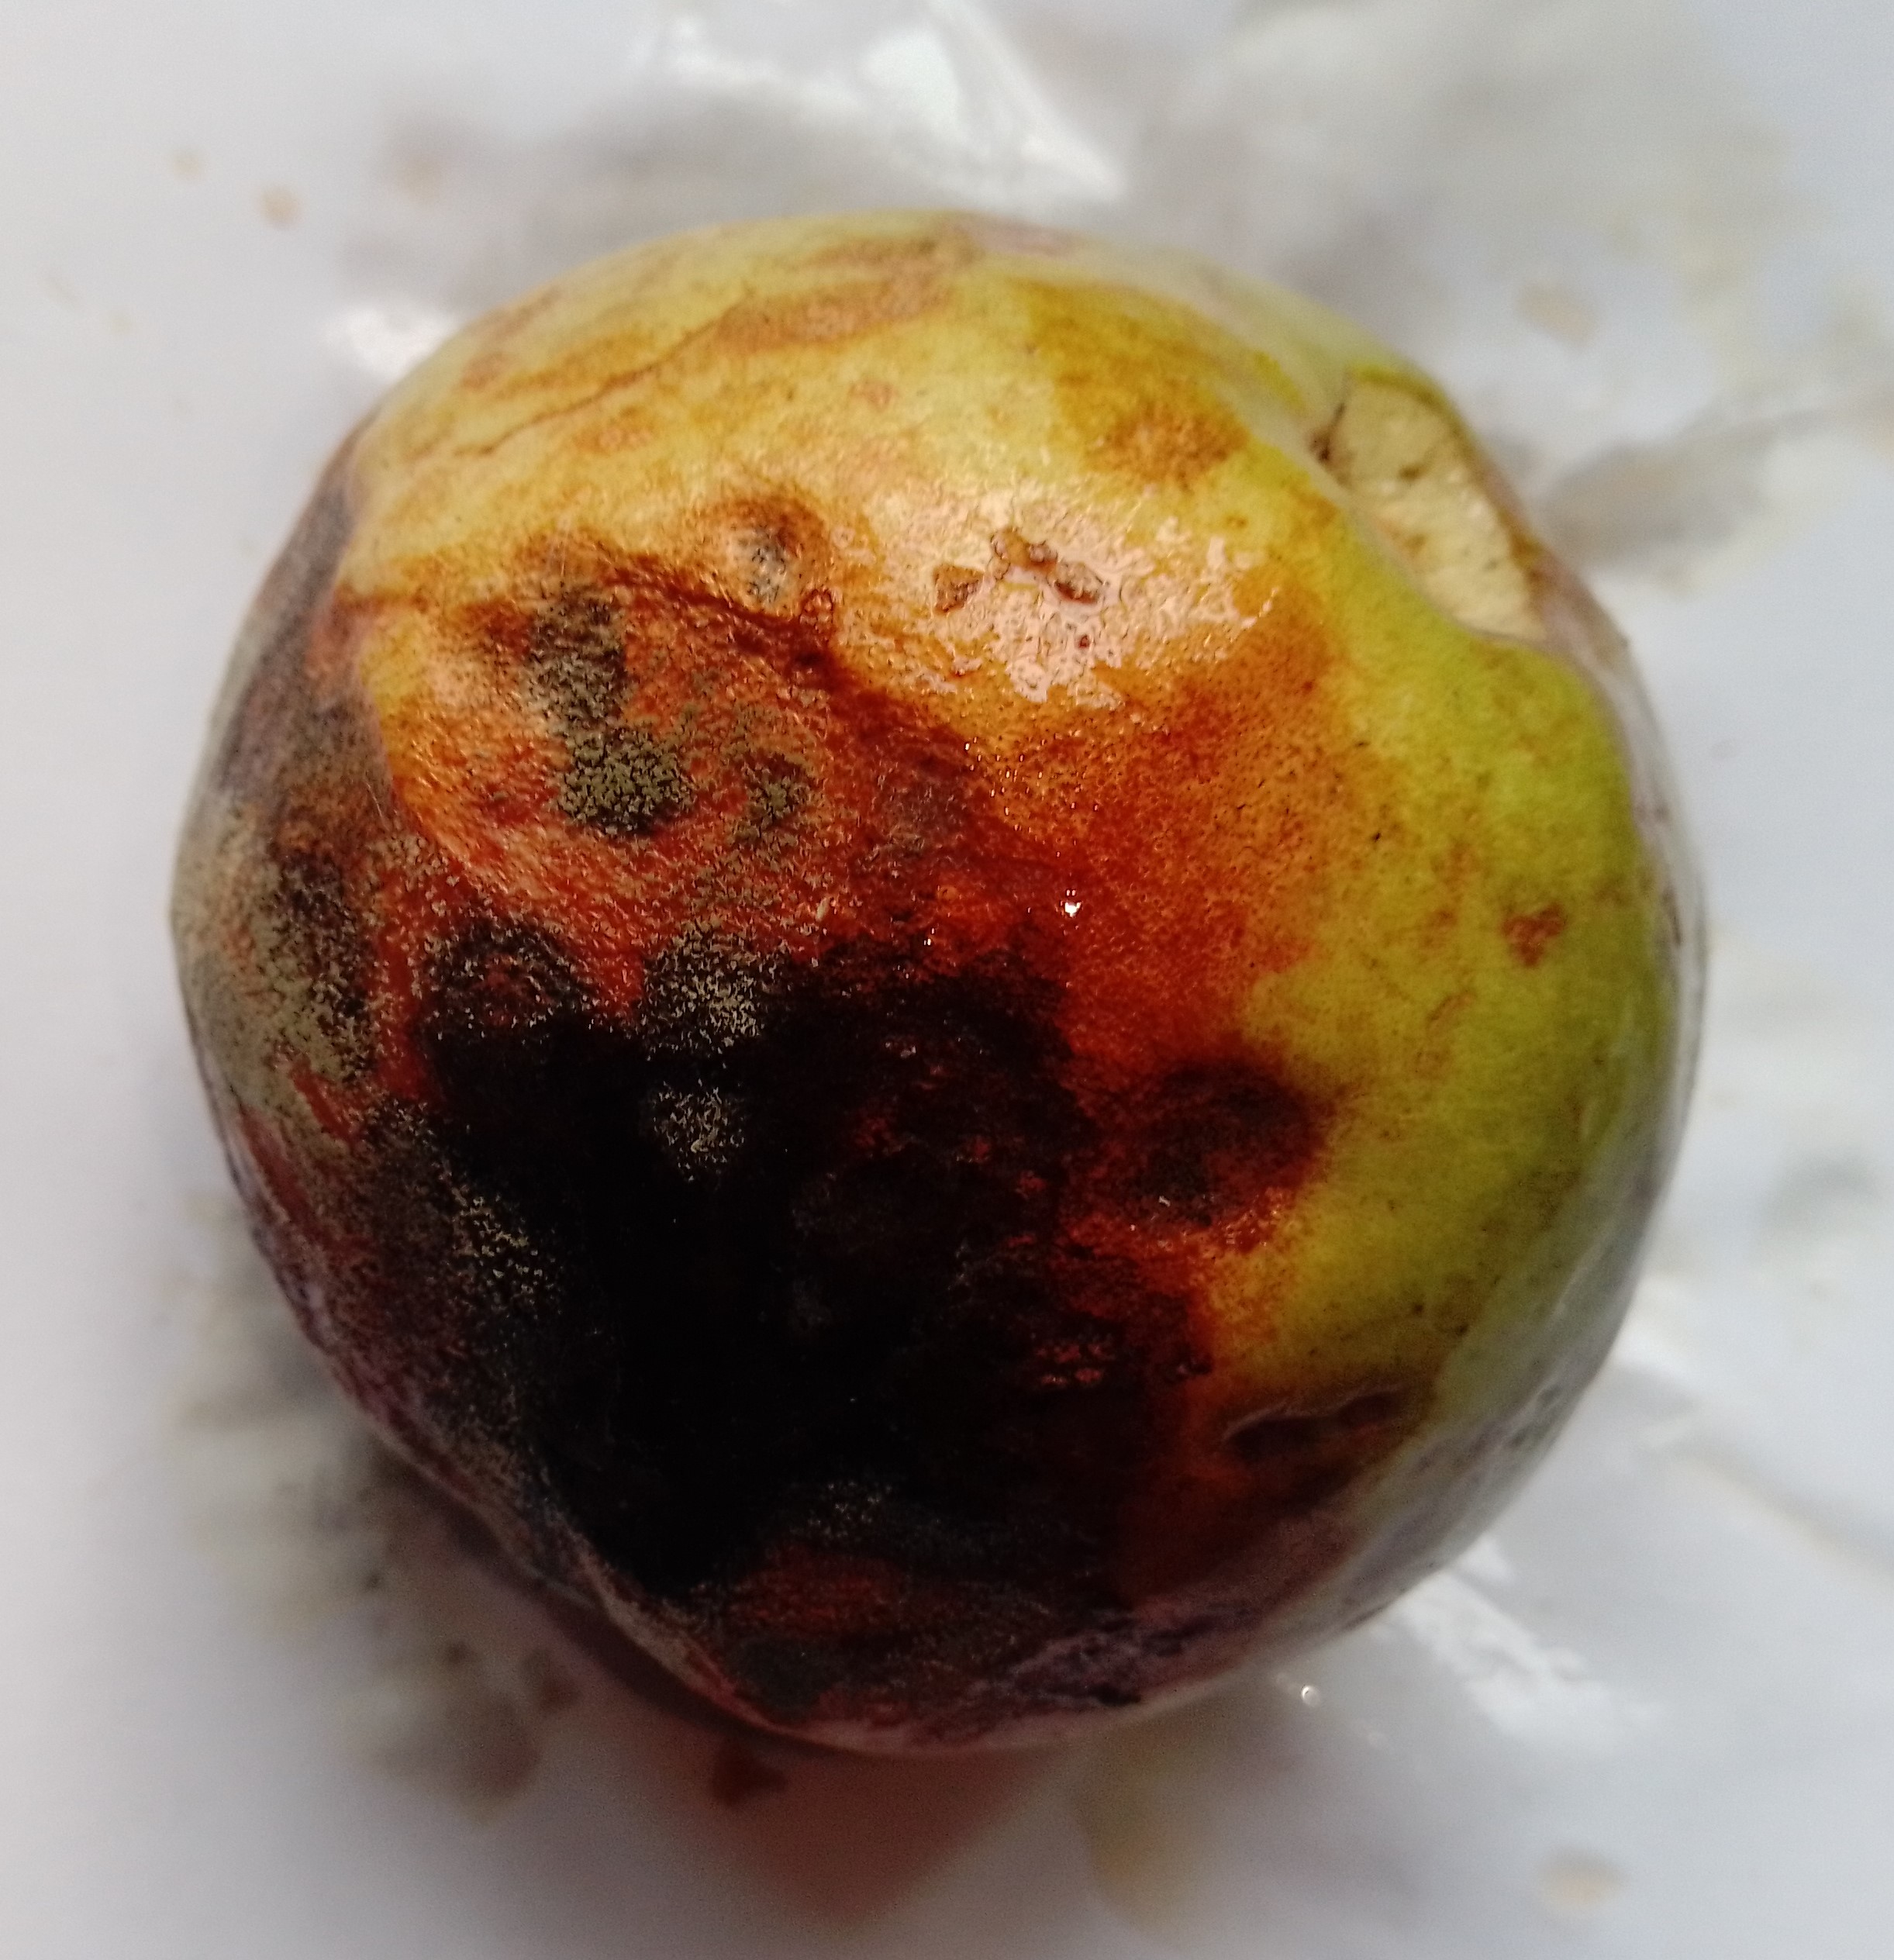
Fruit: guava
Condition: rotten